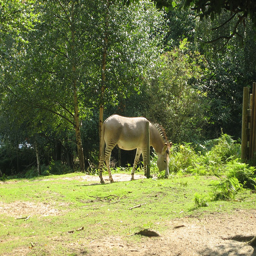
A zebra is standing outside and eating grass.
Some type of zebra grazing in a field in a zoo type environment
Excepting the lower legs and the hair tufts along the neck, a zebra is basically albino and grazing in an area of minimal ground cover, near a fence, against a backdrop of trees.
A horse that is standing in the grass.
An animal that looks like a horse with stripes grazing on some grass.